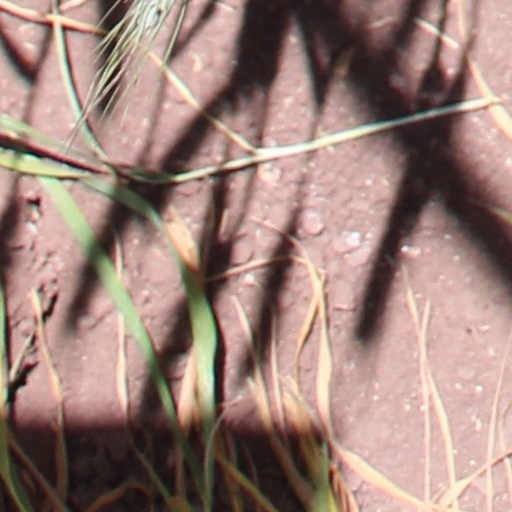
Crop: wheat